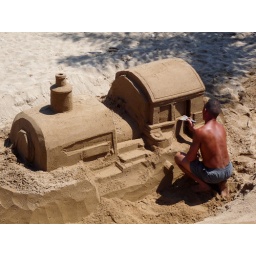
Man making a train out of sand on the beach in Cannes